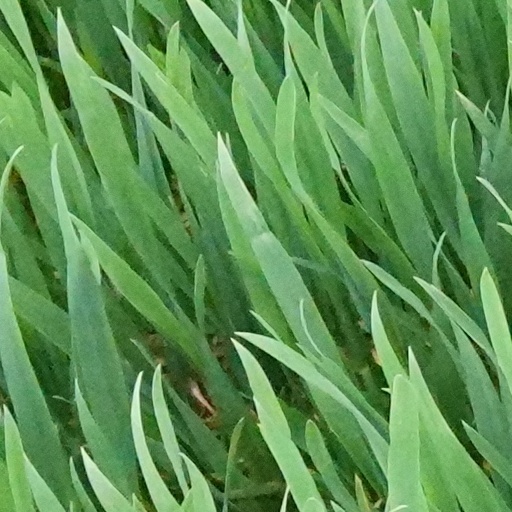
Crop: wheat